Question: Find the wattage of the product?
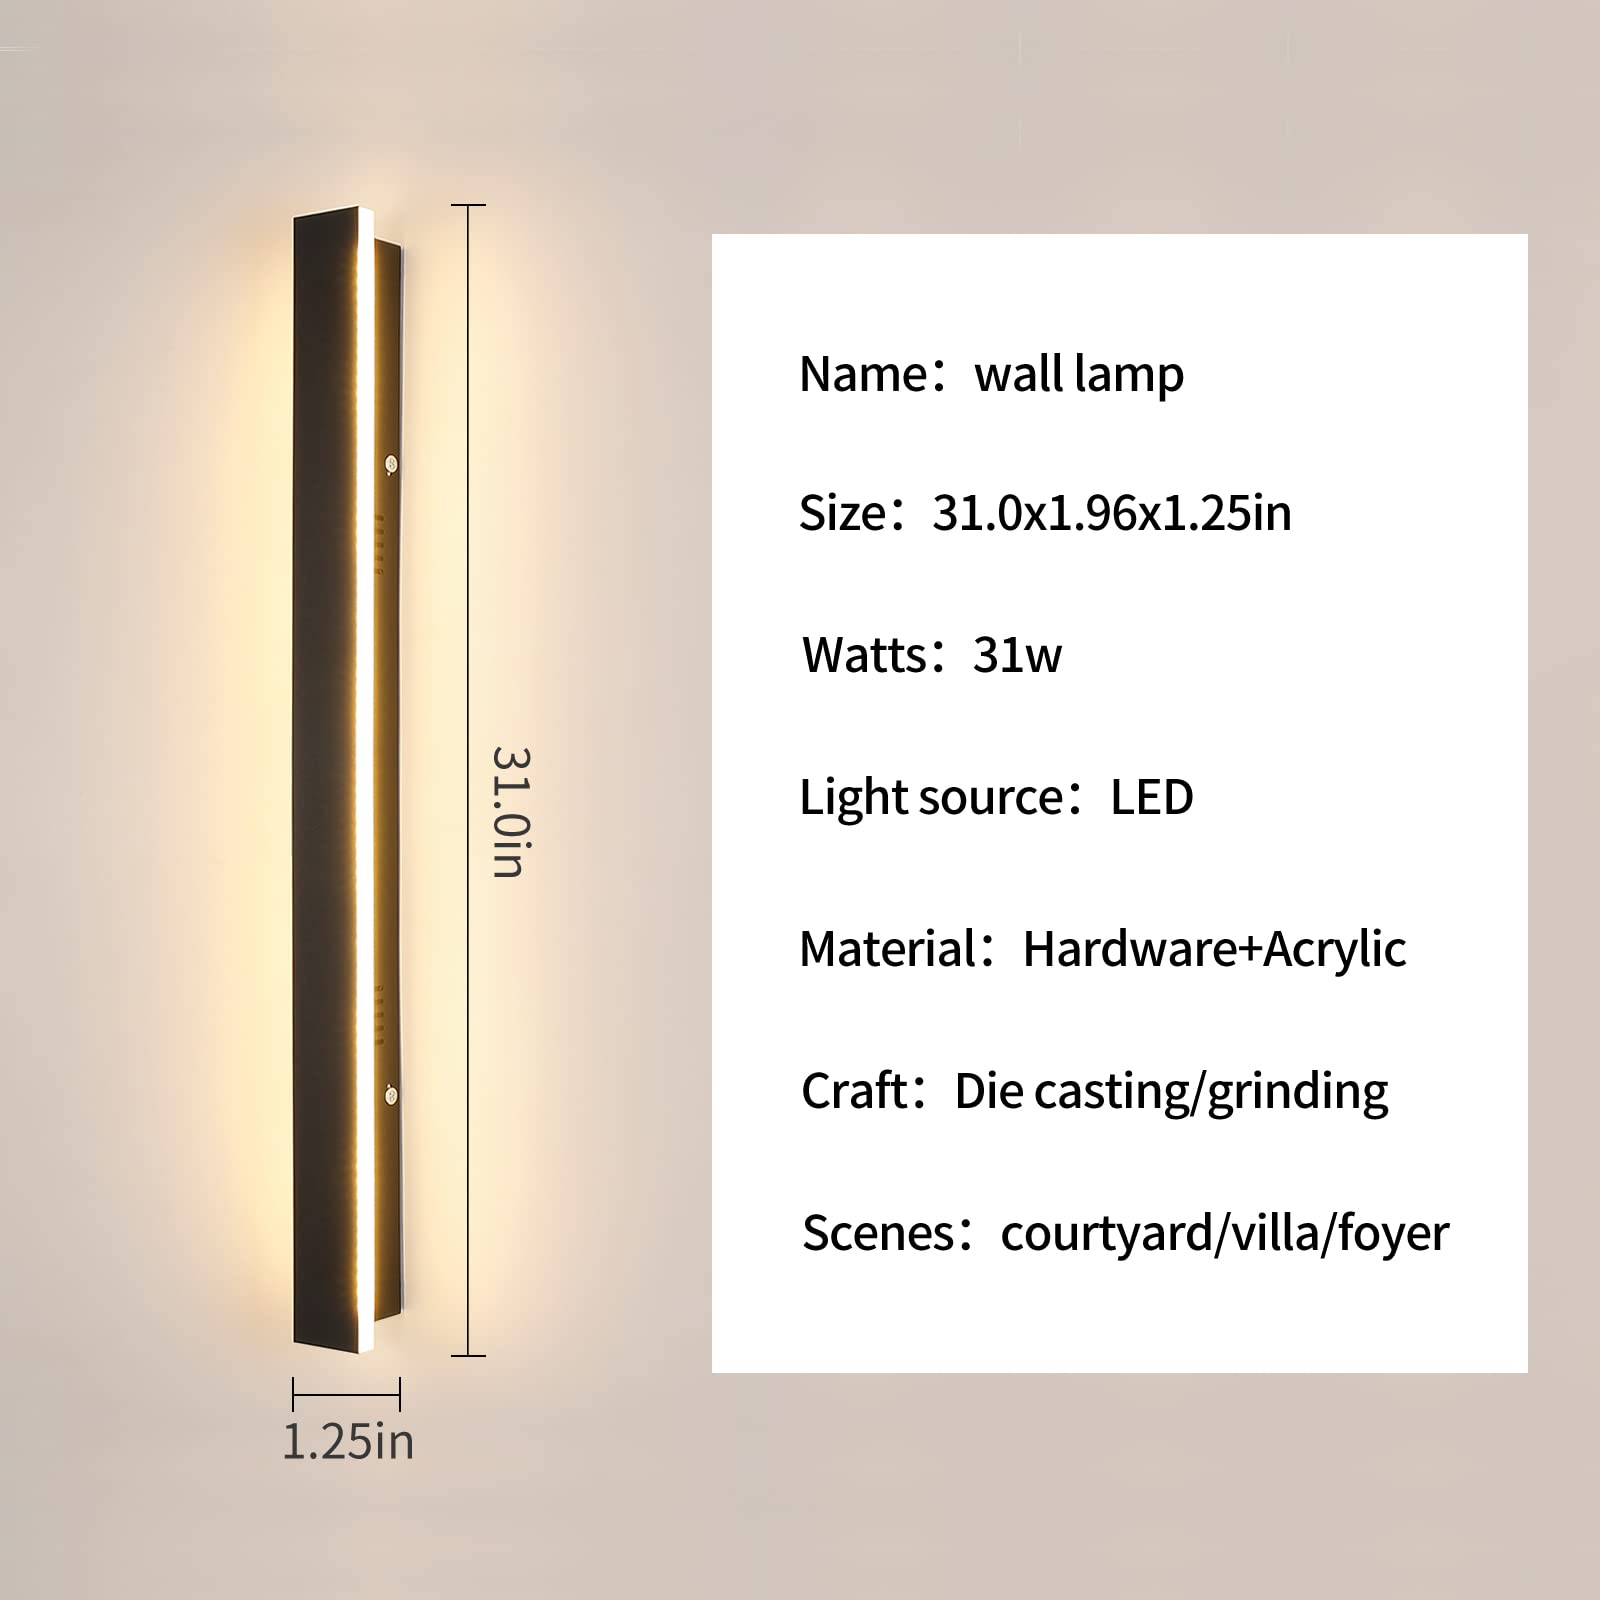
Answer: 31.0 watt